Marquis de Condorcet

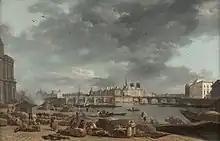
View of the Pont-Neuf and the Hôtel des Monnaies on the right

In 1781, Condorcet anonymously published a pamphlet entitled "Reflections on Negro Slavery", in which he denounced slavery. In 1786, Condorcet worked on ideas for the differential and integral calculus, giving a new treatment of infinitesimals – a work which apparently was never published. In 1789, he published "Vie de Voltaire (1789)", which agreed with Voltaire in his opposition to the Church. In the same year he was elected as president of the Society of the Friends of the Blacks and lived in an apartment at Hôtel des Monnaies, Paris, across the Louvre. In 1791, Condorcet, along with Sophie de Grouchy, Thomas Paine, Etienne Dumont, Jacques-Pierre Brissot, and Achilles Duchastellet published a brief journal titled "Le Républicain", its main goal being the promotion of republicanism and the rejection of constitutional monarchy. The journal's theme was that any sort of monarchy is a threat to freedom no matter who is leading and that liberty is freedom from domination.